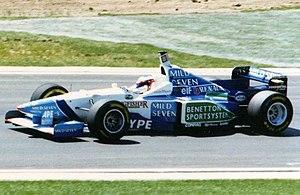
La Benetton B196 est la monoplace de Formule 1 engagée par l'écurie italienne Benetton Formula lors de la saison 1996 de Formule 1. Elle est pilotée par le Français Jean Alesi et l'Autrichien Gerhard Berger, tous deux transfuges de la Scuderia Ferrari, en remplacement de Johnny Herbert et de Michael Schumacher, parti chez Ferrari. Les pilotes-essayeurs sont l'Italien Vincenzo Sospiri et l'Anglais Allan McNish. À partir de cette saison, Benetton Formula est sous nationalité italienne alors qu'elle courait sous licence britannique depuis sa création.